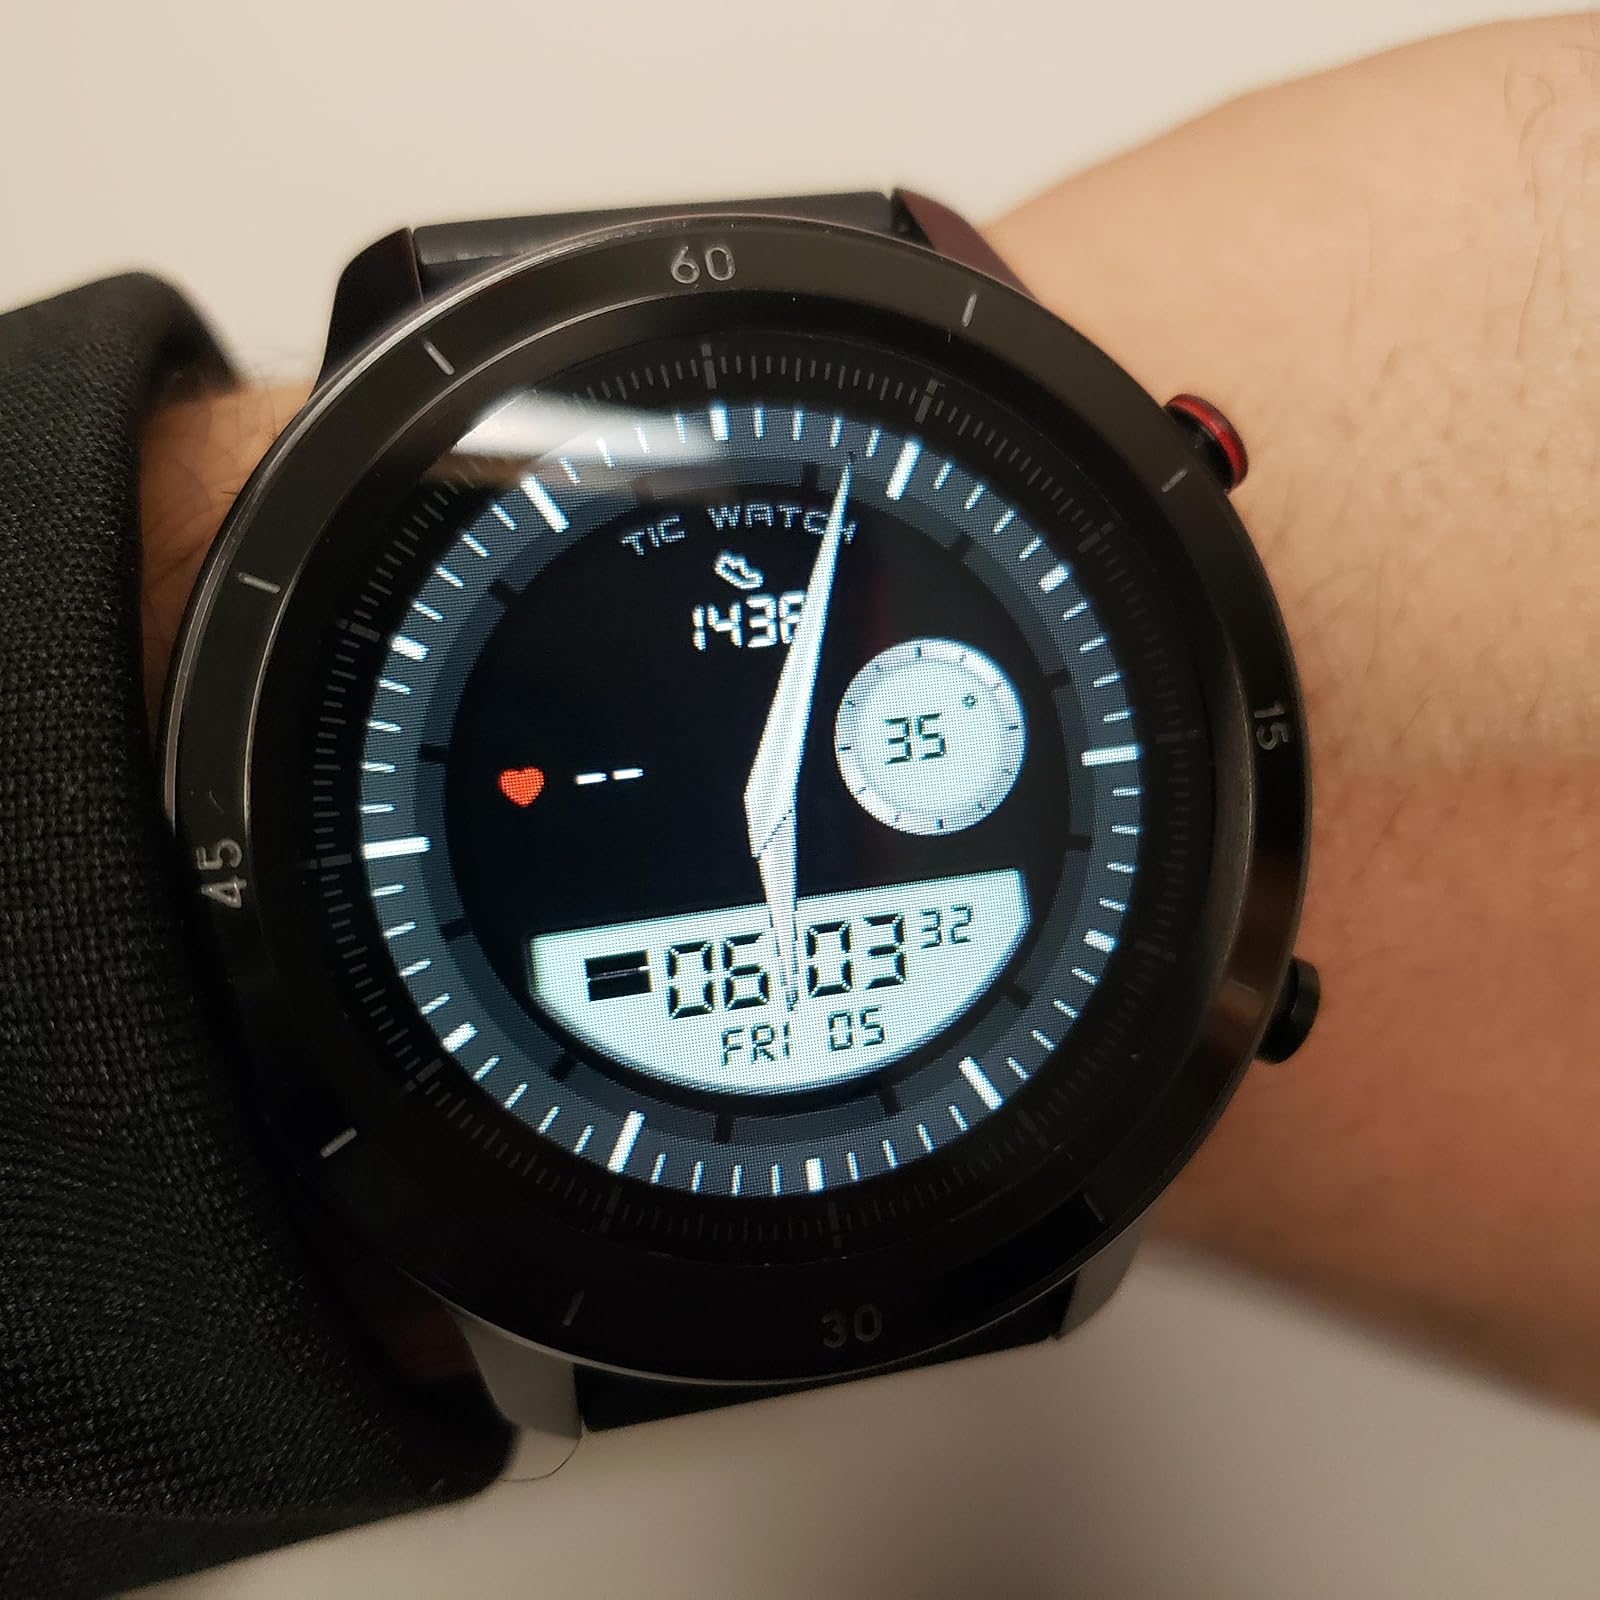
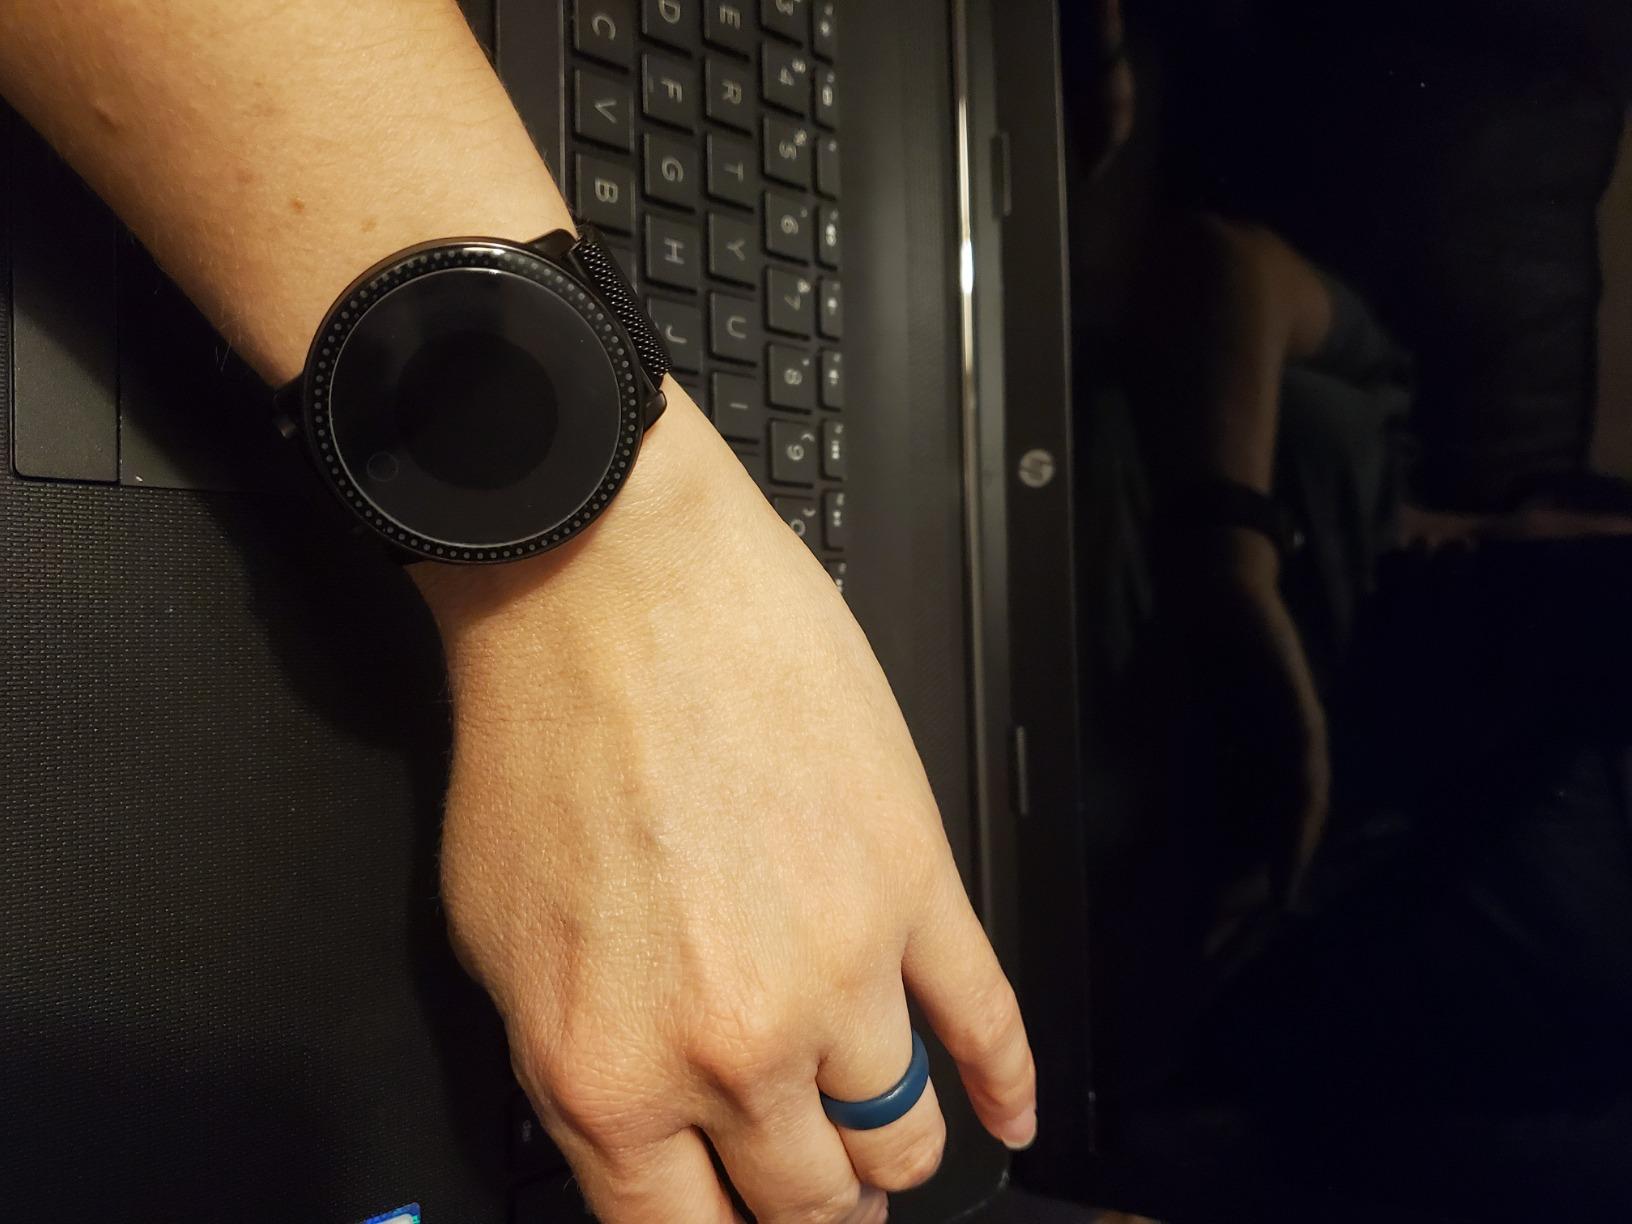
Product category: smartwatch
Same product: no